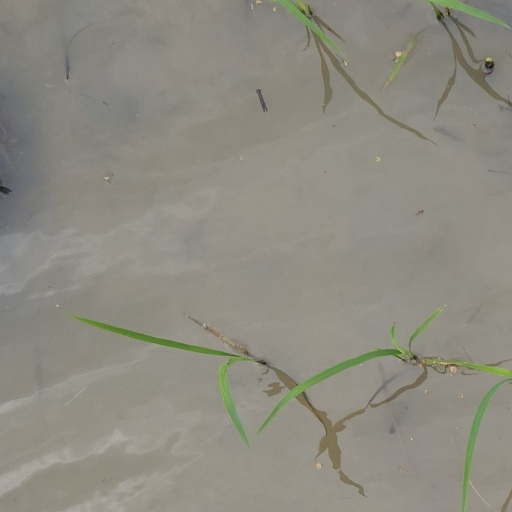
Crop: rice